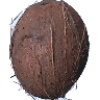
Label: Cocos 1